Timeline of town creation in New York's Capital District

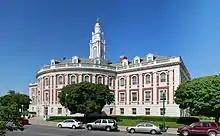
Schenectady City Hall

[3] = A part of Washington County until 1813 when Warren County was formed.